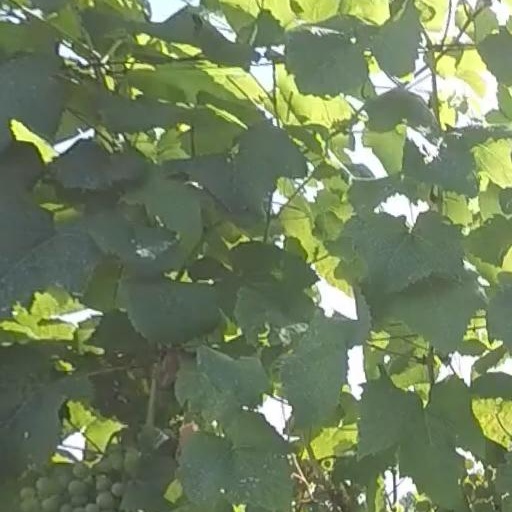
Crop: grape